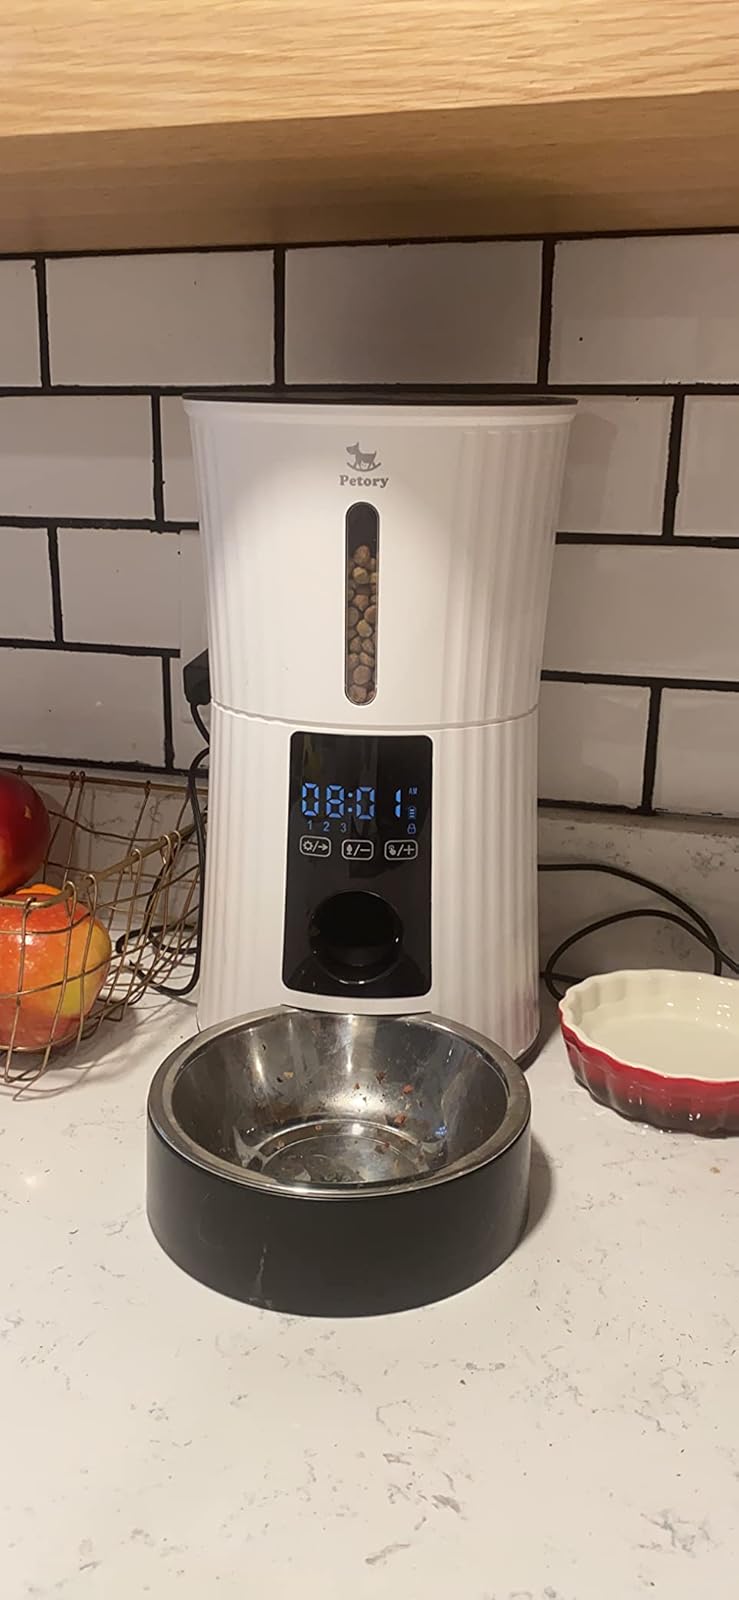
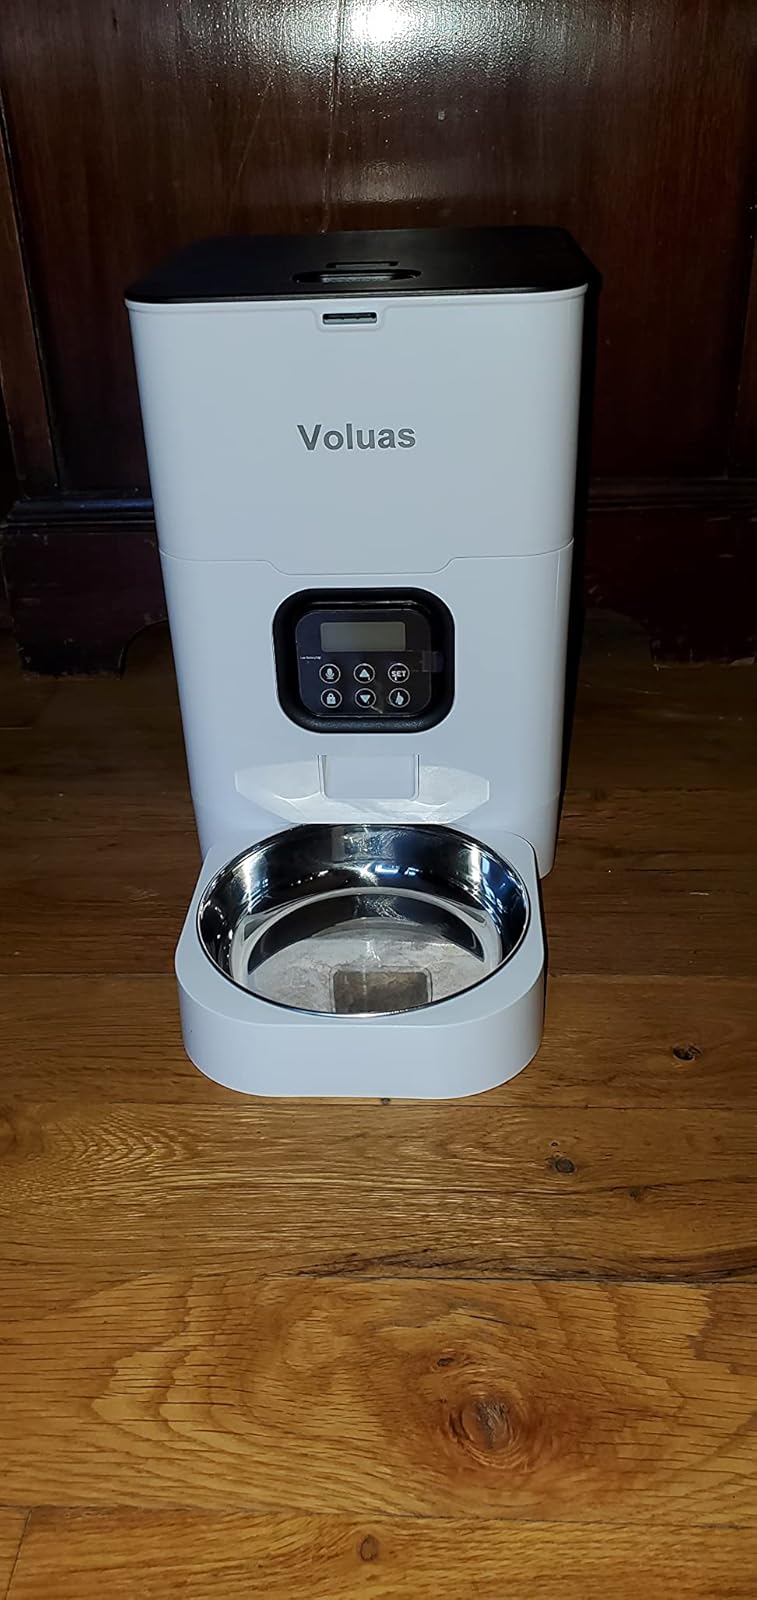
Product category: items_feeder
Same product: no